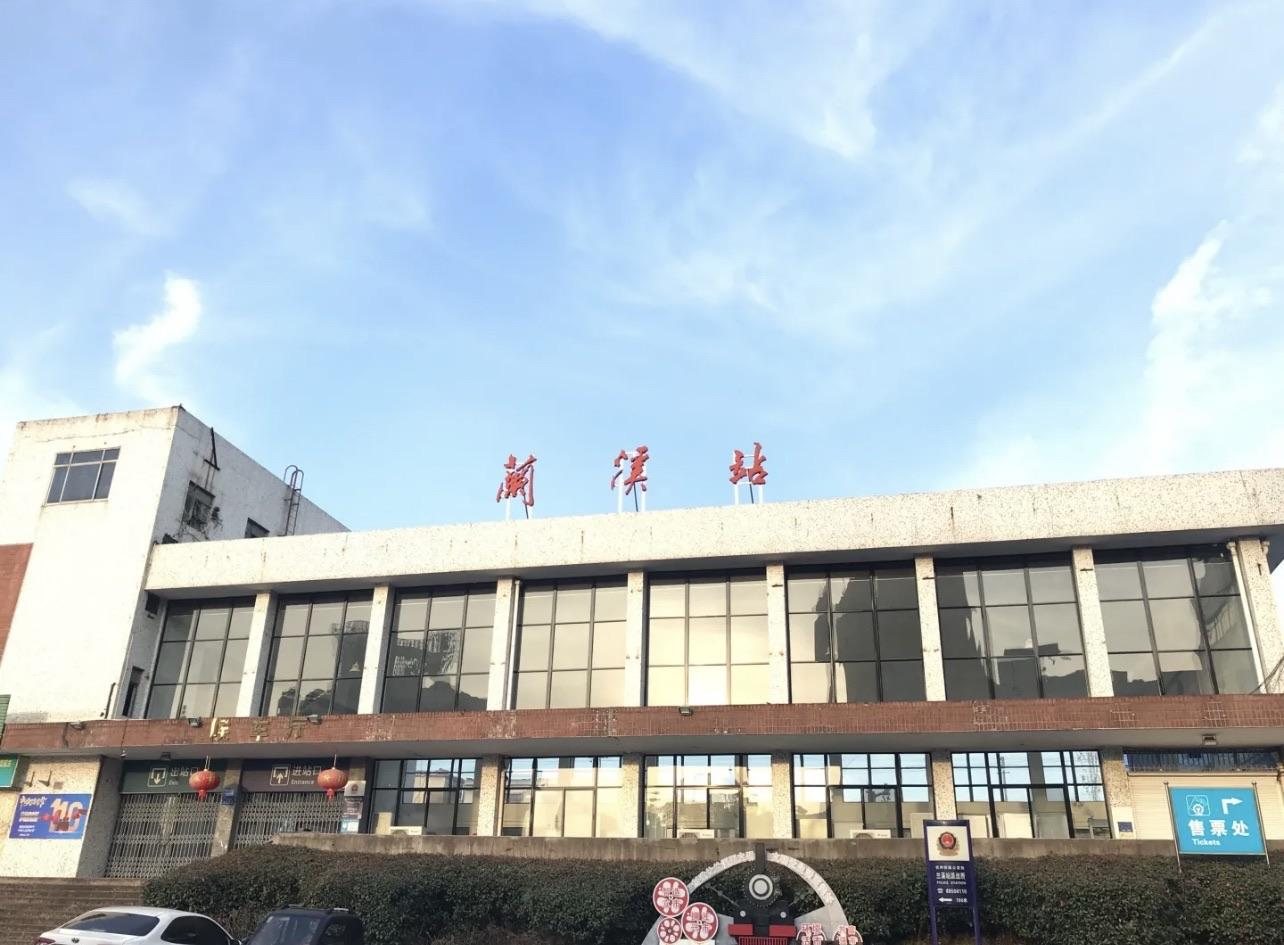
地标名称：兰溪站
所在城市：金华市·兰溪市